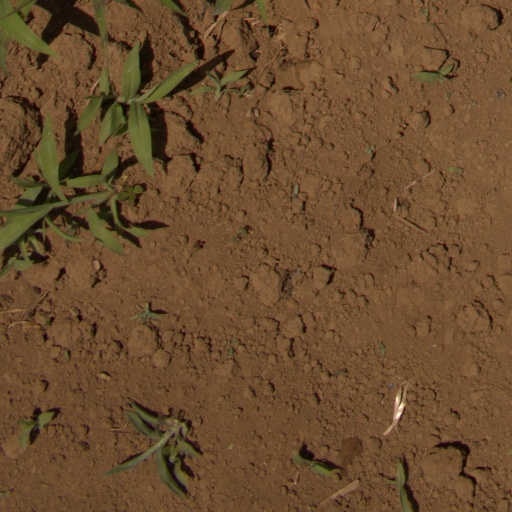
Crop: Jerusalem artichoke